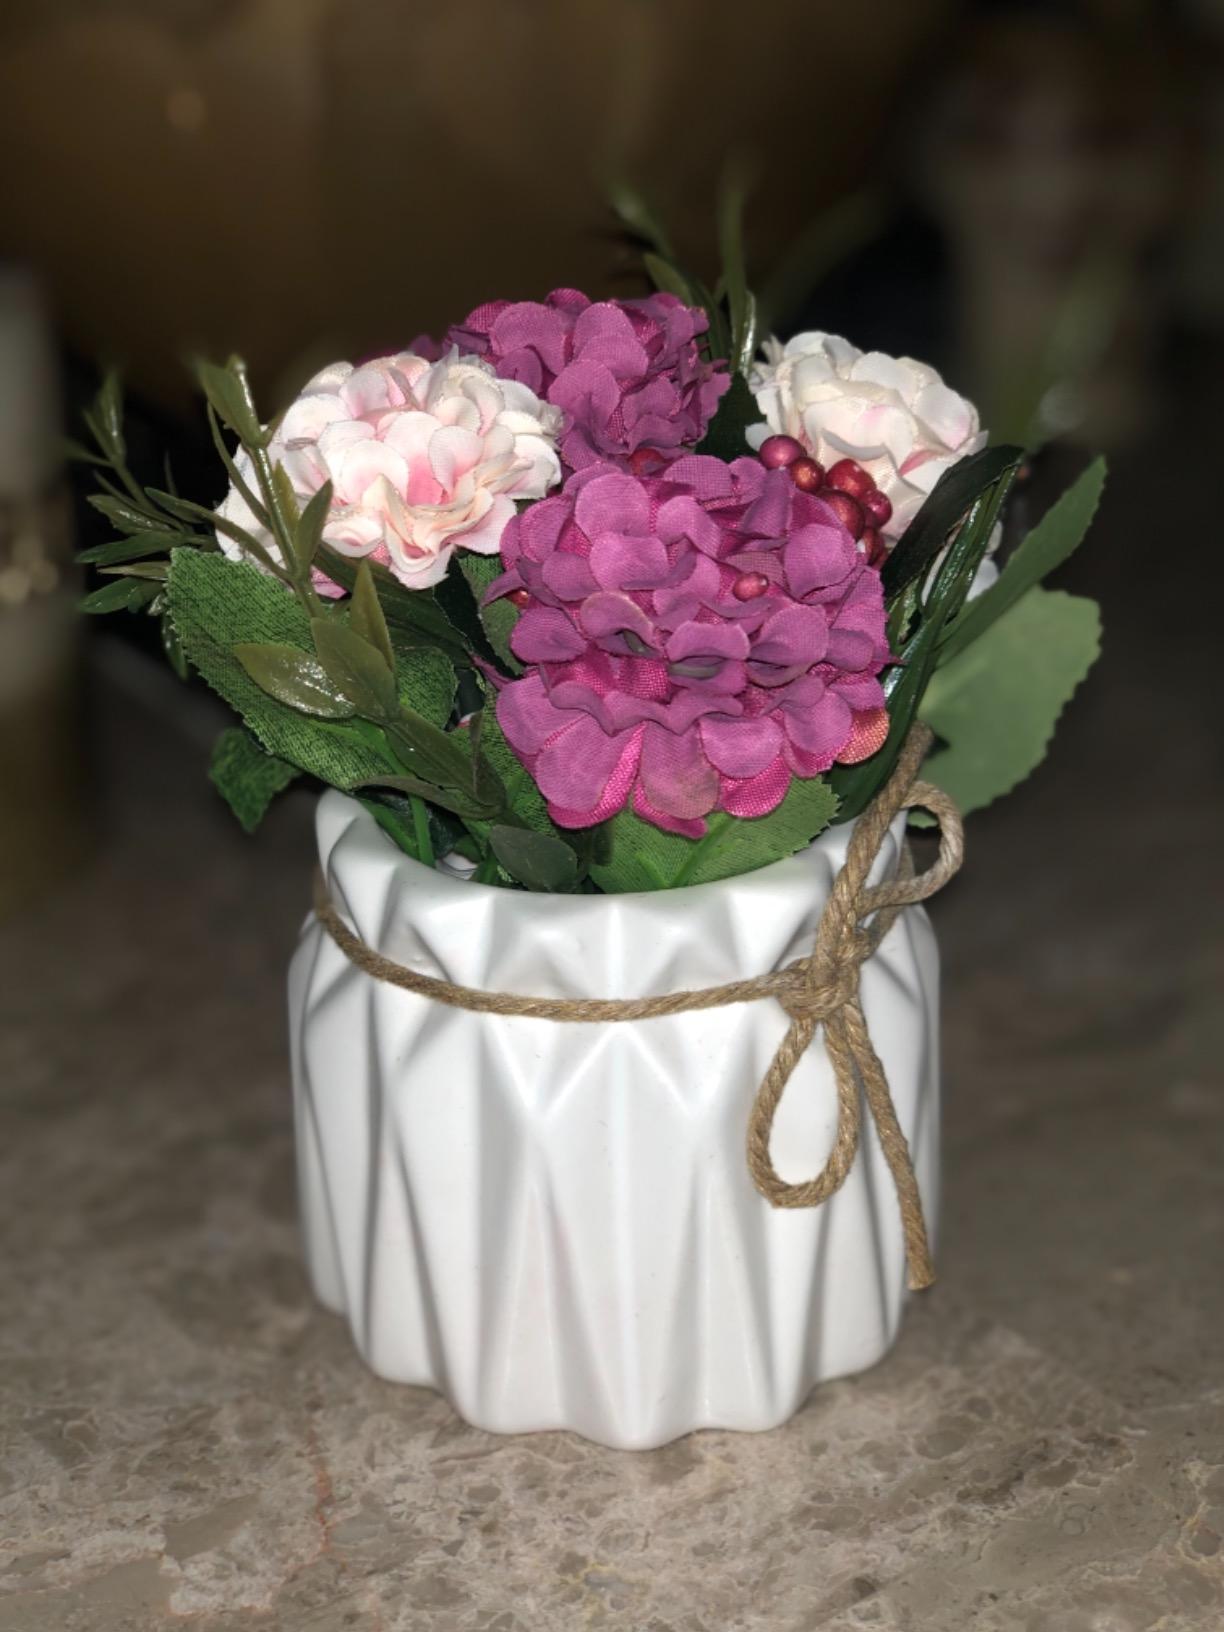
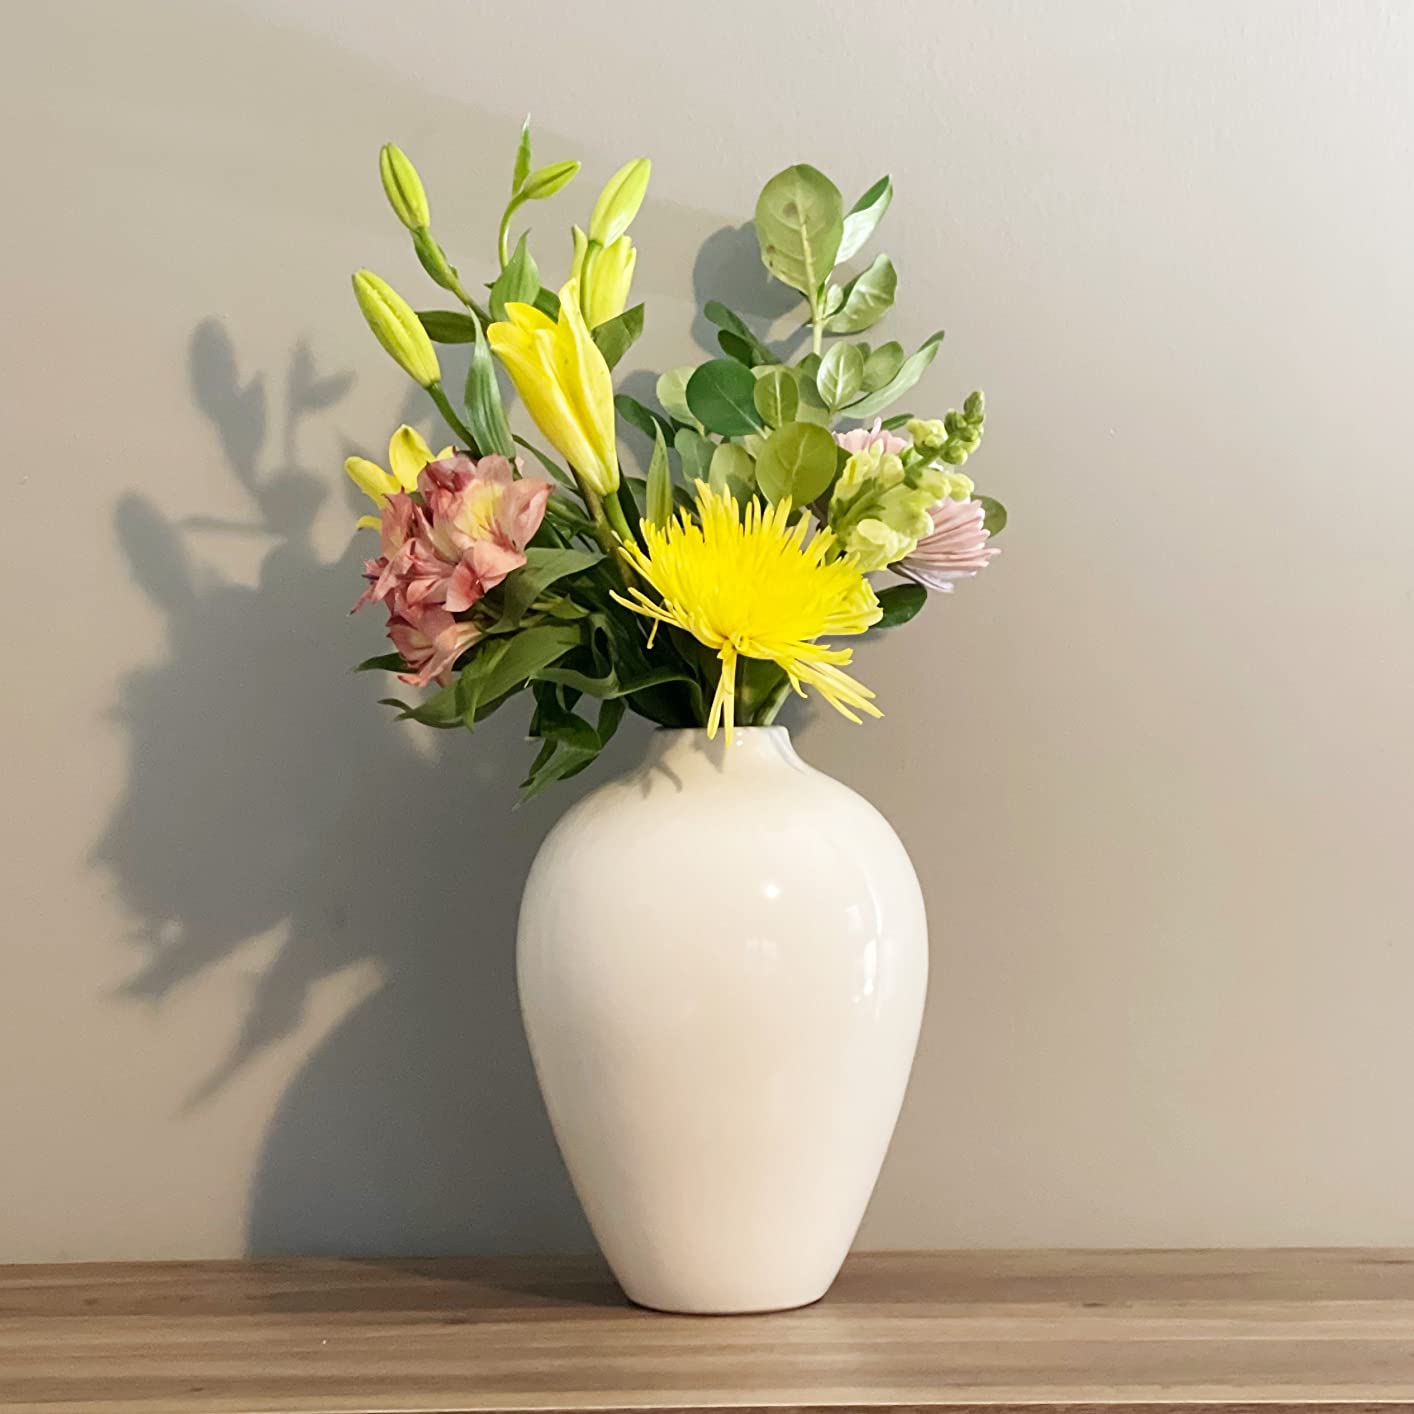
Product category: vase
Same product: no